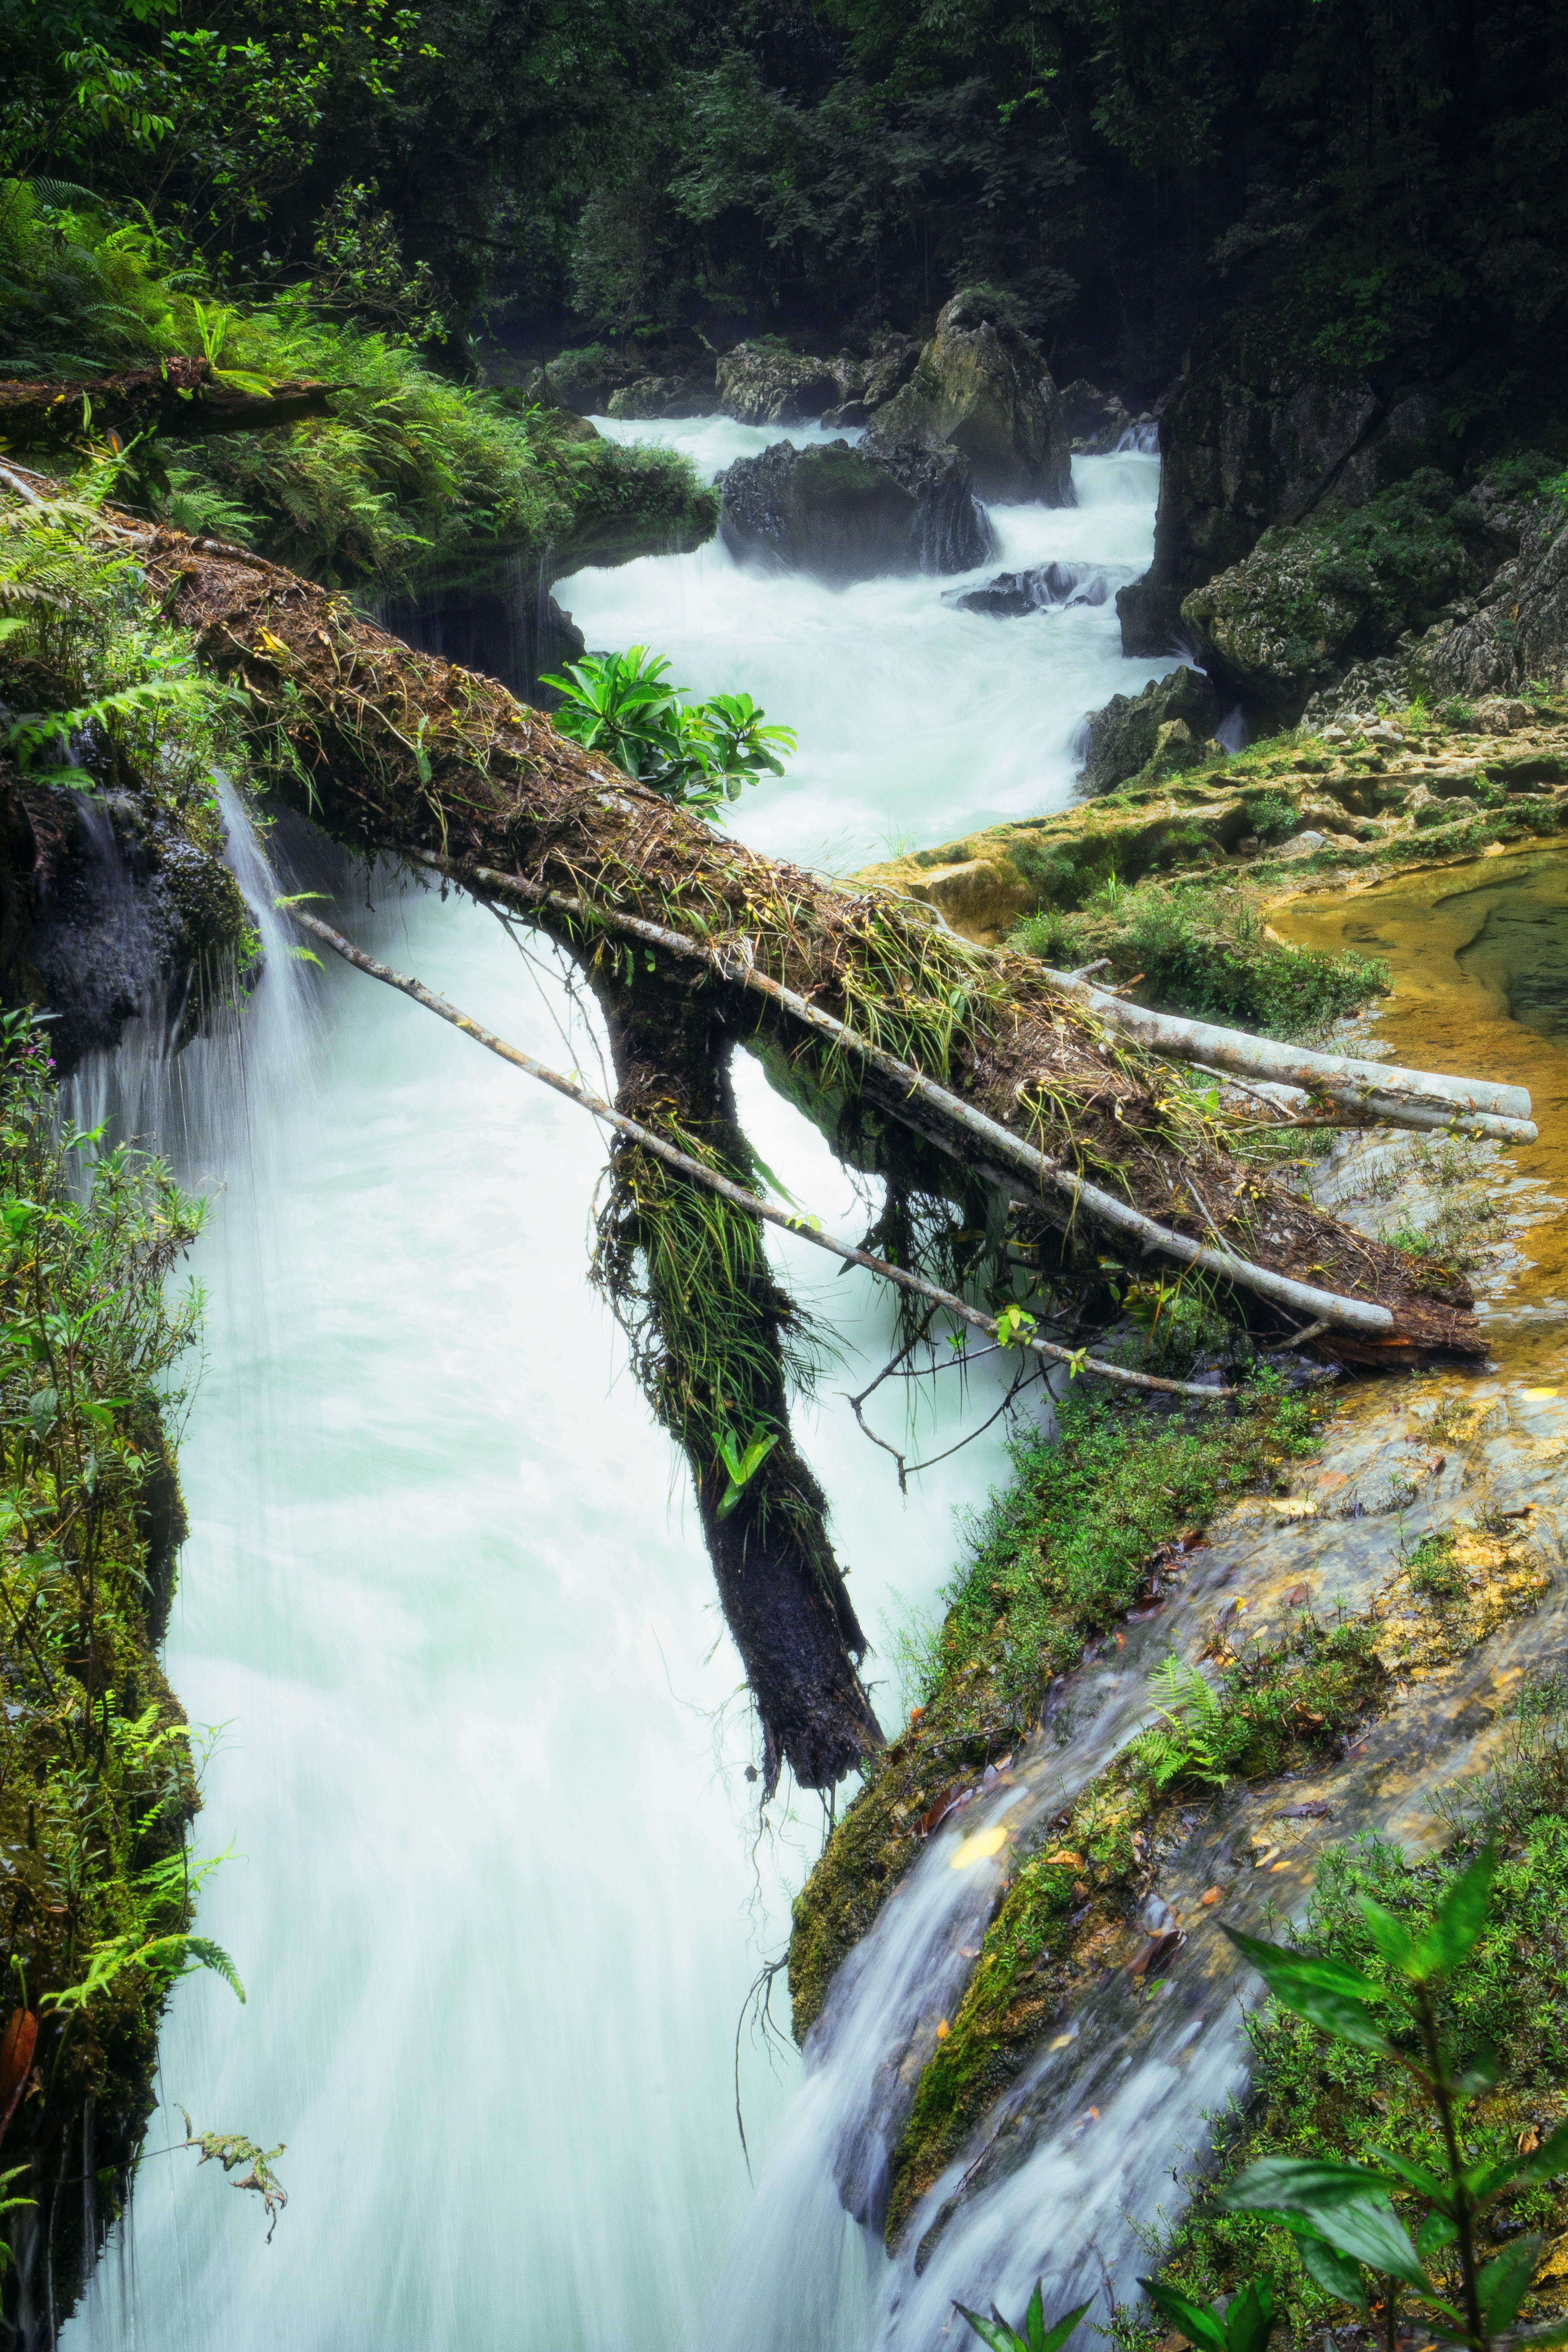
landscape, water, nature, forest, waterfall, mountain, adventure, river, photo, travel, stream, green, jungle, relax, natural, rapid, blue, body of water, rocks, relaxation, rainforest, beauty, beautiful, wasserfall, water feature, watercourse, guatemala, natural wonders, semucchampey